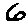
Label: 6